Steven King (footballer)

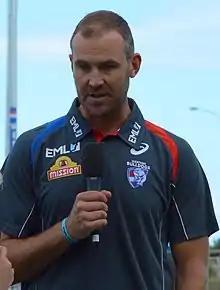
King with the Western Bulldogs in February 2017

A moment of controversy occurred in King's career in the 2005 Elimination Final, when he accidentally kicked Melbourne's Jeff White in the head. Both men were contesting a boundary throw in, and it was knocked to the ground. King was the man in front, and when the ball bounced up to head height, he took a mighty swing at it with his right foot. He missed the ball completely, but connected with White's face, giving him injuries which have been described as "equivalent to those of a car accident victim," requiring White to have several plates and screws inserted.